Window Falls (Hanging Rock)

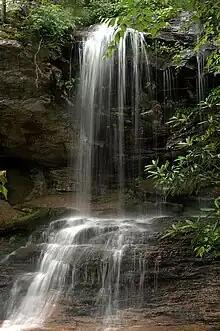
Window Falls in Hanging Rock State Park

Unlisted on park maps is a small, unnamed, 15 ft. (4 m.) high waterfall directly above Window Falls.